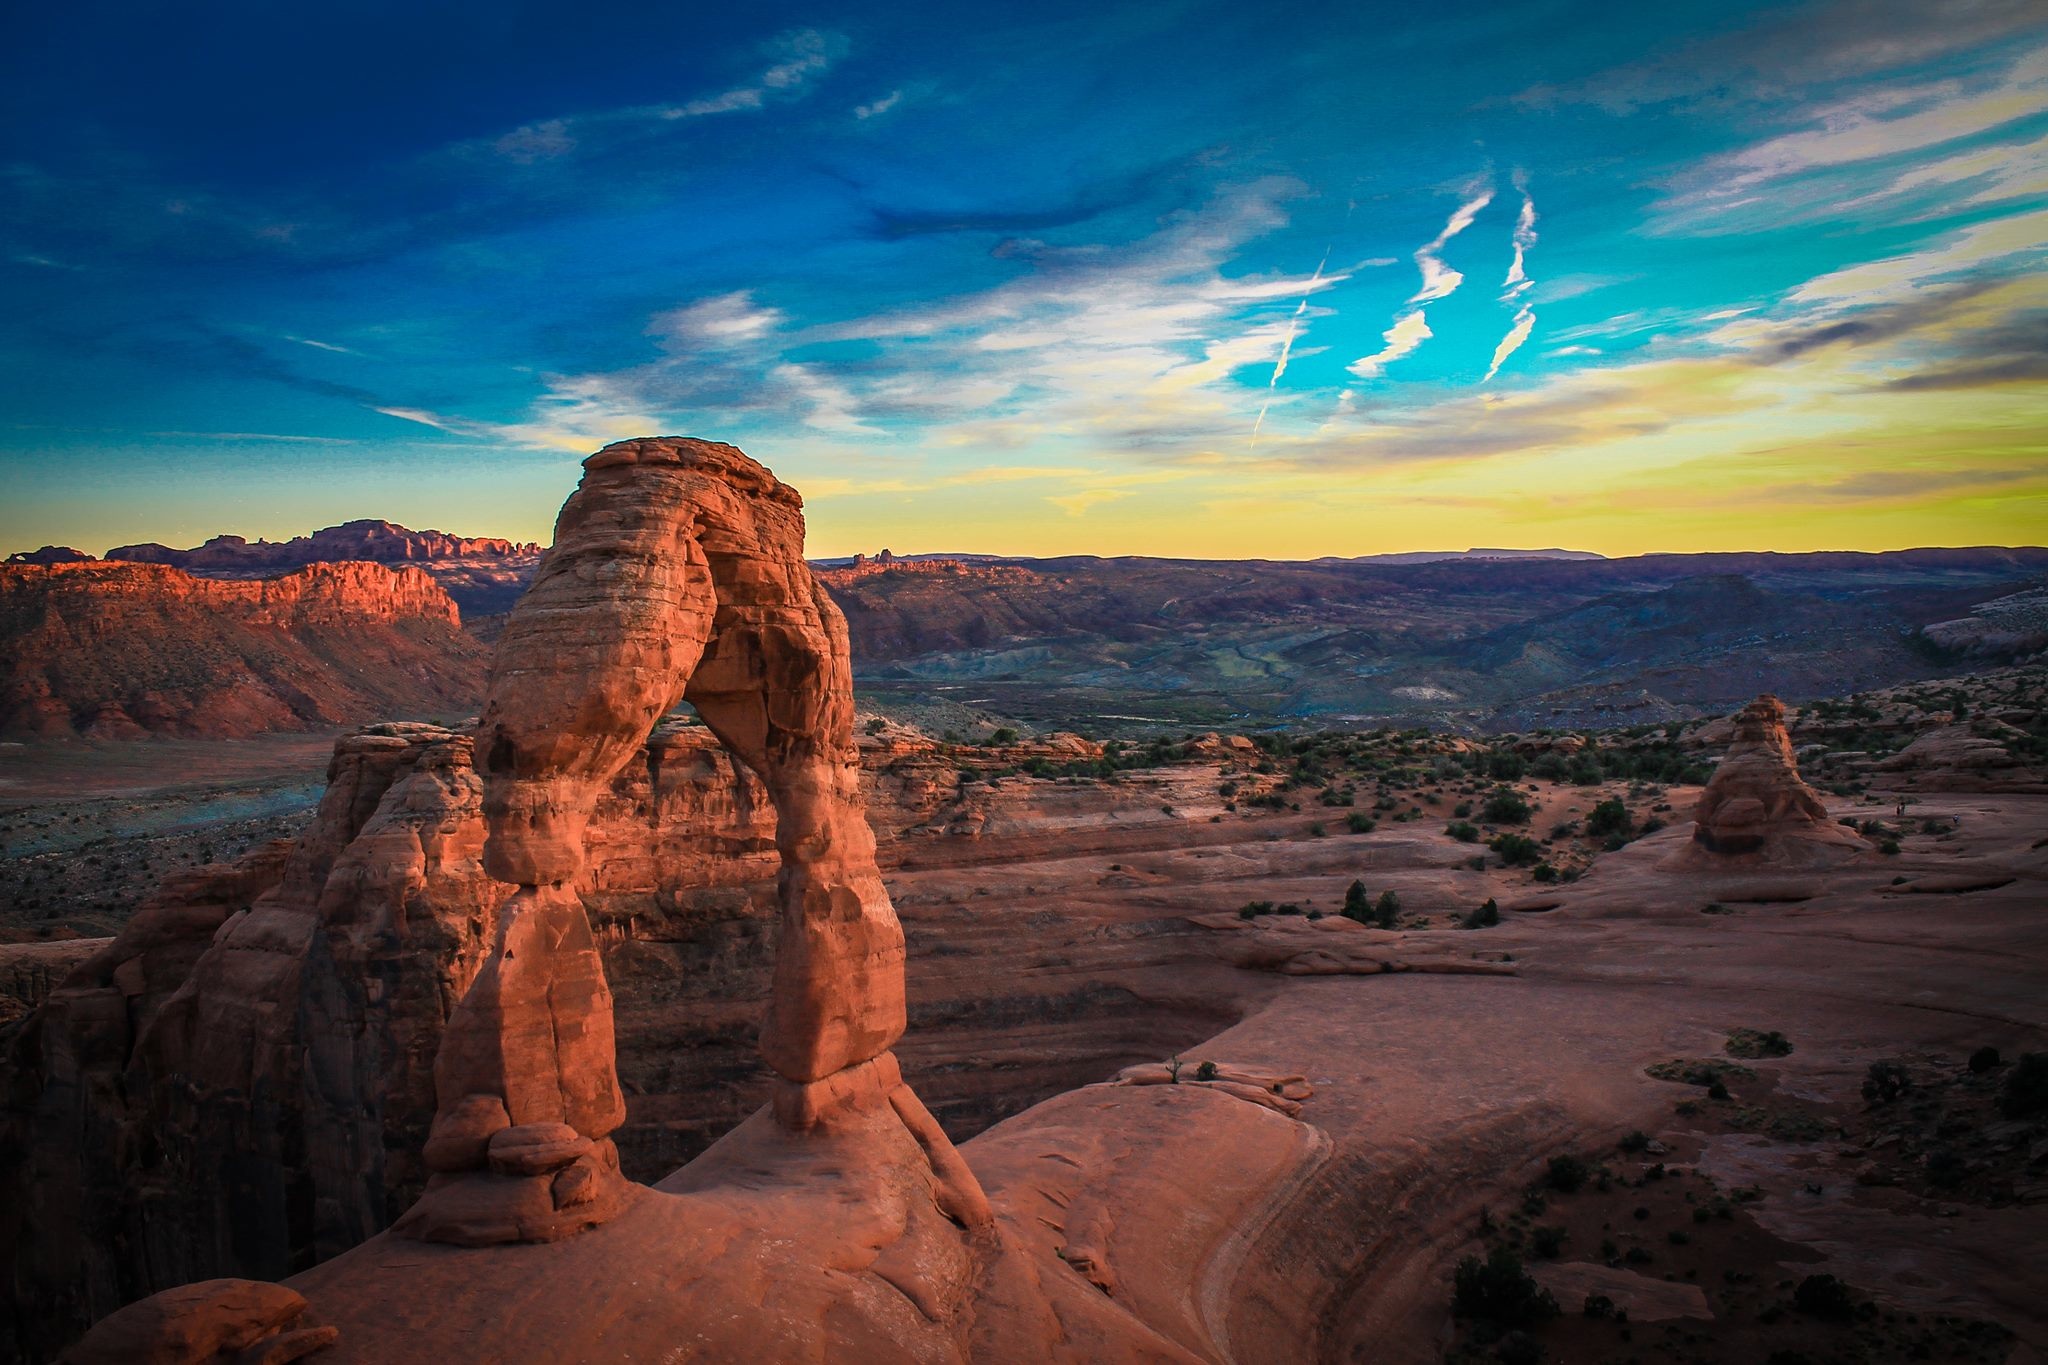
landscape, nature, rock, sunrise, sunset, desert, dawn, valley, formation, dusk, arch, canyon, terrain, national park, geology, mountains, badlands, plateau, pinnacles, wadi, butte, landform, delicate arch, natural environment, geographical feature